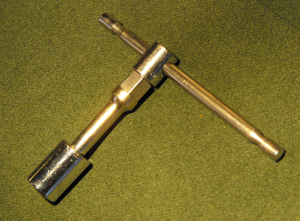
Clé à douille